Dane Kelly

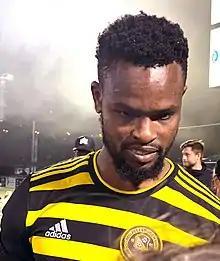
Kelly with the Riverhounds, April 2022

Dane Kelly (born 9 February 1991) is a Jamaican professional footballer who plays as a striker for Charlotte Independence. With 106 regular season goals, Kelly is the all-time leading scorer in the USL Championship.